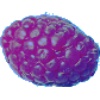
Label: Raspberry 1